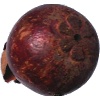
Label: mangostan